Battle of Rangoon (1852)

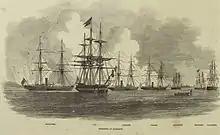
Storming of Rangoon by the British ships ("The Illustrated London News", 1852)

In spring 1852, tensions between the Third Burmese Empire and bordering British India, as the ambition of British power grew in the region. In a intention to renengotiate a minor issues of the Treaty of Yandabo, which ended the First Anglo-Burmese War in 1826, Commodore George Lambert was dispatched to Burma by Lord Dalhousie, governor of British India. Presence of Lambert's contingent there eventually provoked a naval confrontation in extremely questionable circumstances by blockading the port of Rangoon and seizing the King Pagan's royal ship thus leading to the war.